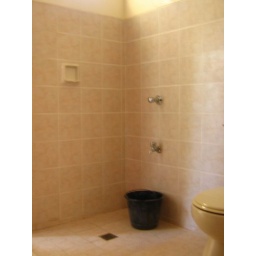
The bathroom in the Redwood house model in the Aldea del Sol subdivision in Mactan island.